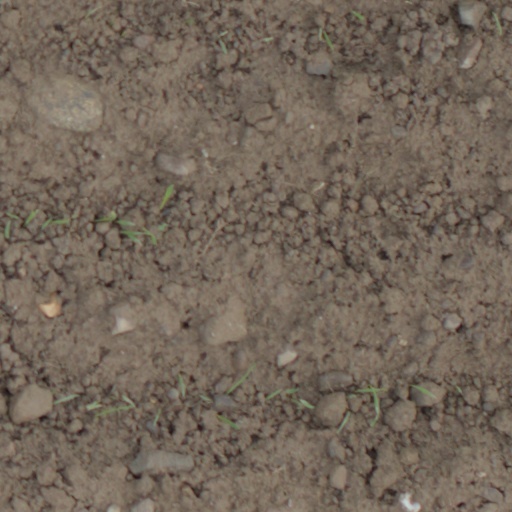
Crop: wheat